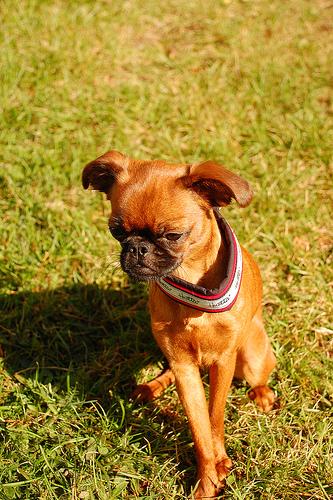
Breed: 209-n000042-Brabancon_griffo